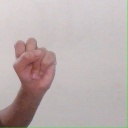
अक्षर: स